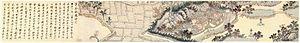
.